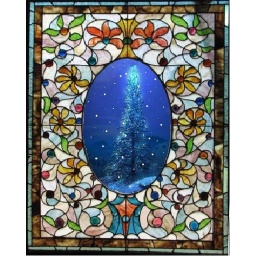
tree in the snow glass window 4